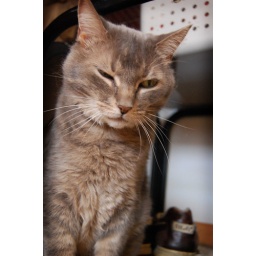
The cute old cat that lives in my closet.